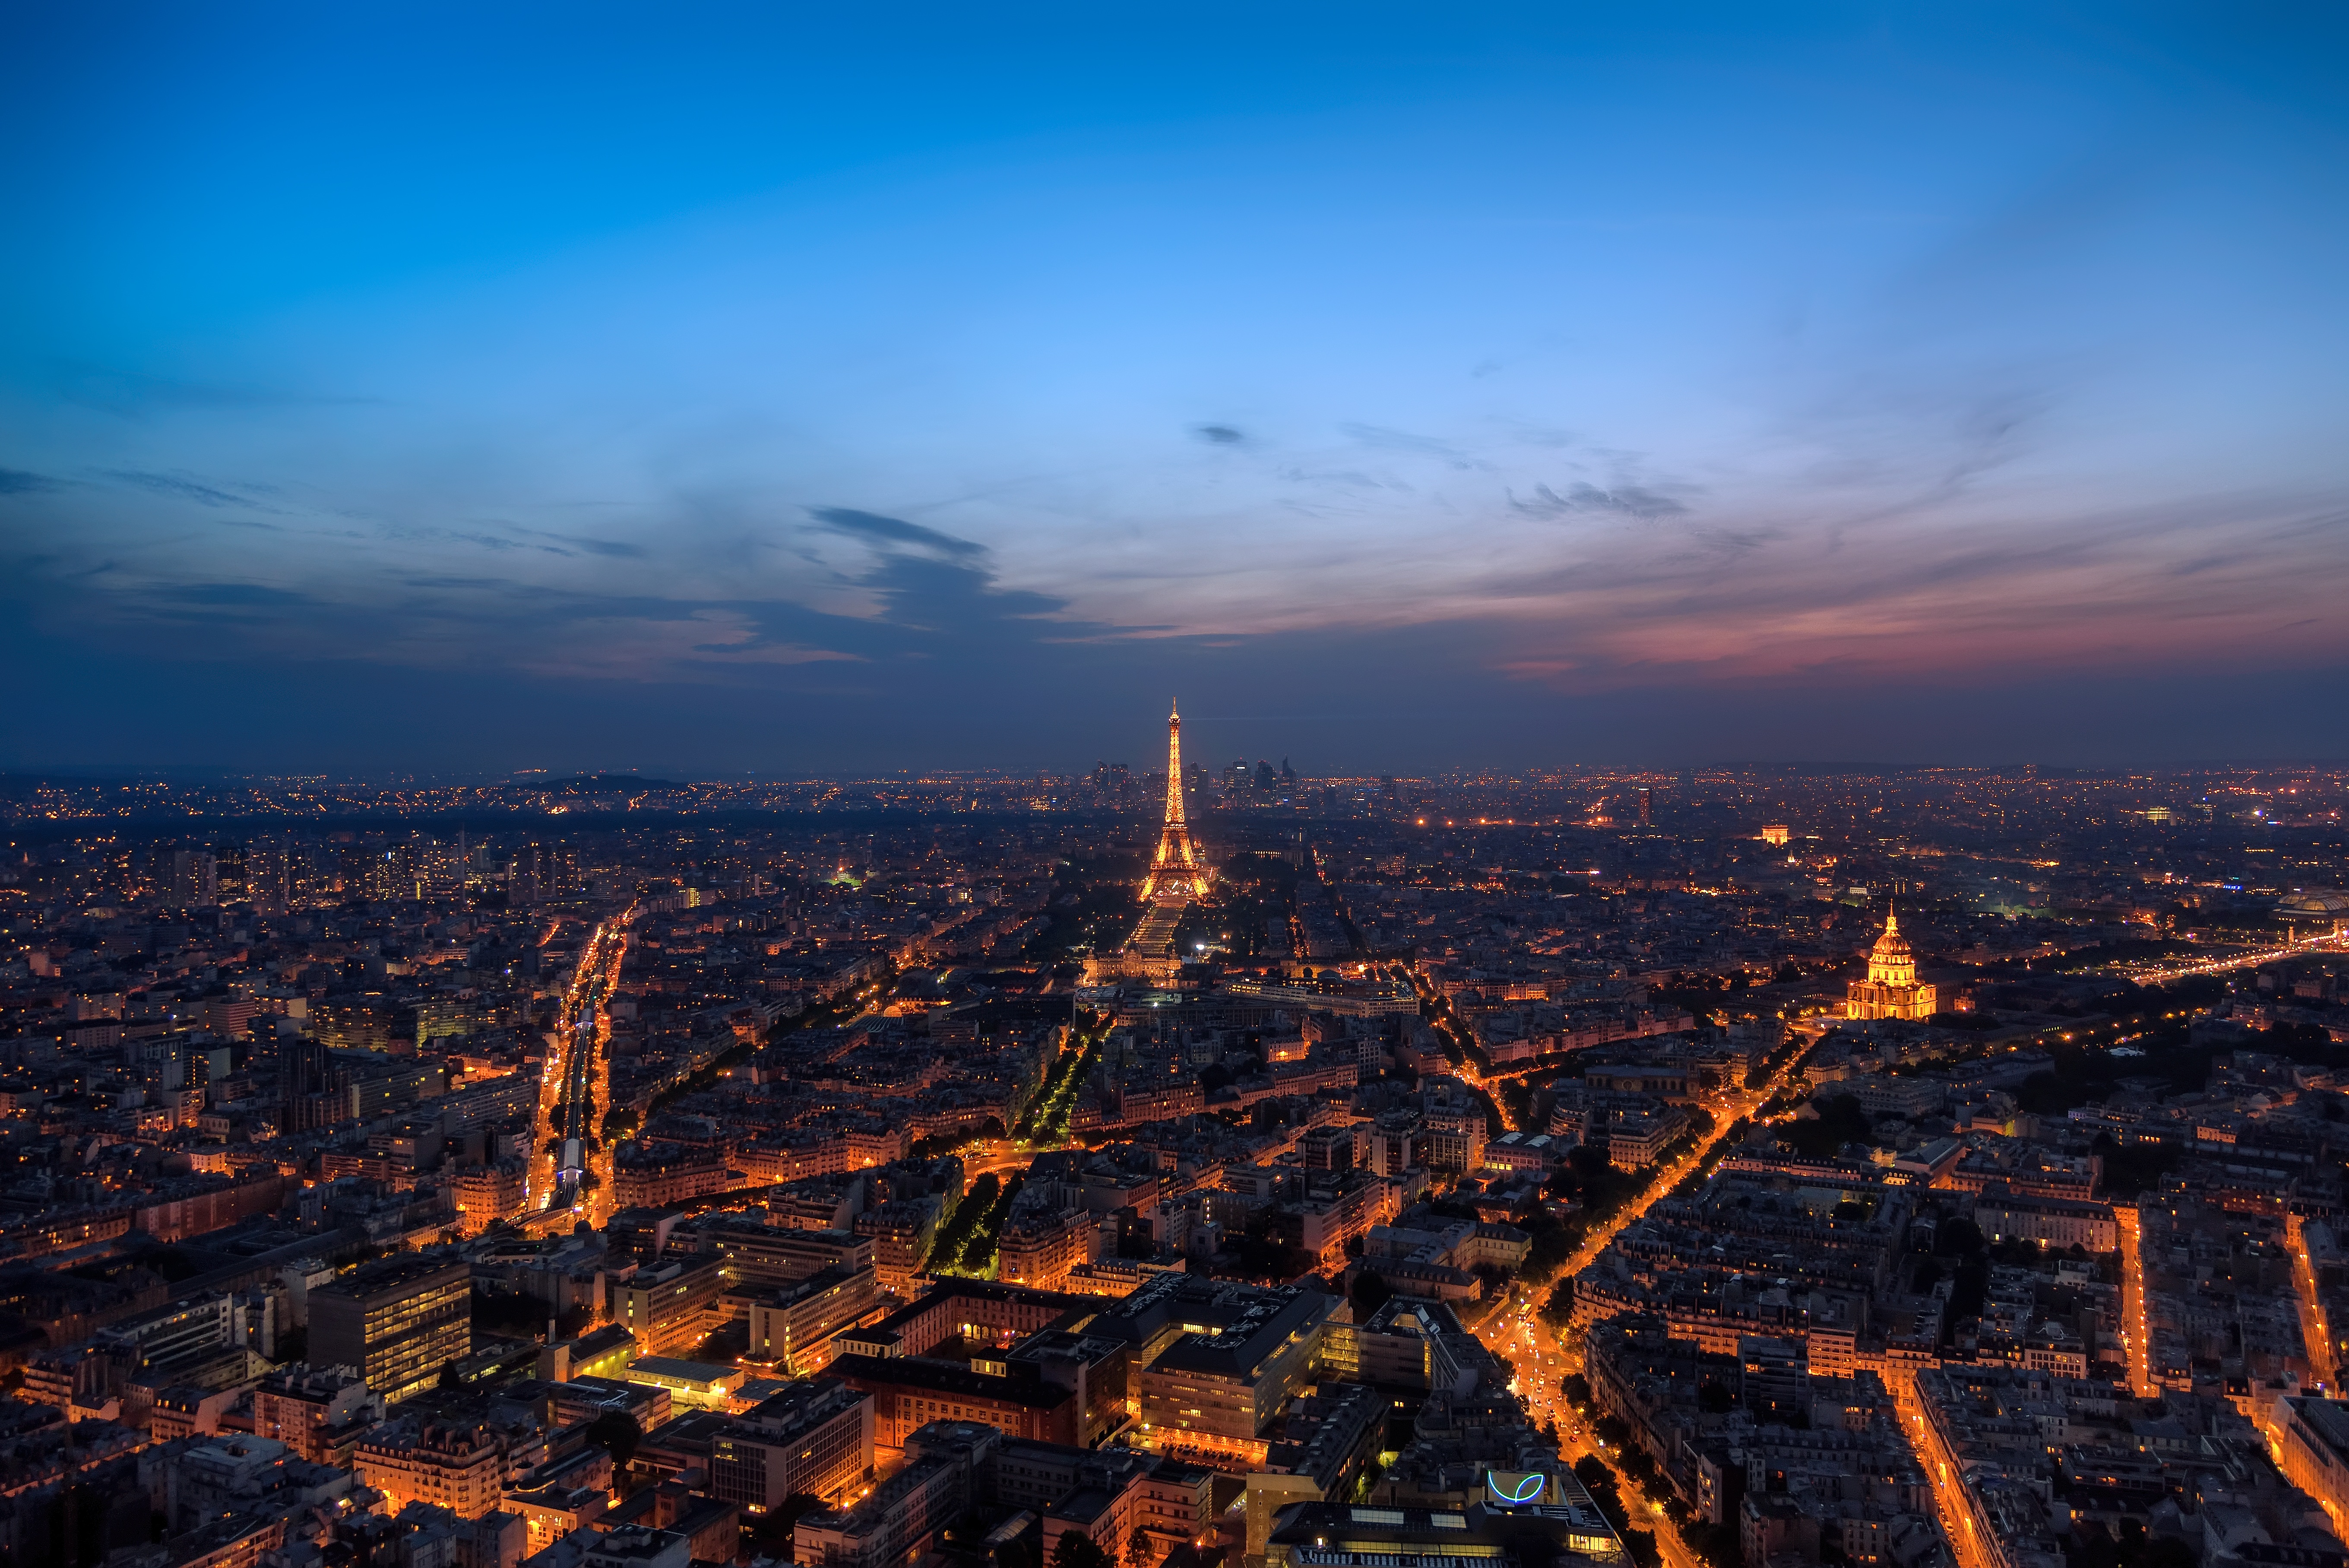
landscape, horizon, cloud, sky, sunrise, sunset, skyline, night, sunlight, morning, dawn, city, eiffel tower, paris, skyscraper, monument, cityscape, panorama, dusk, france, evening, tower, blue, attraction, eiffel, french, famous, aerial photography, human settlement, atmosphere of earth